Baltasar Alamos de Barrientos

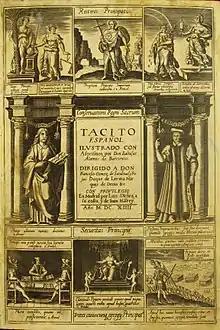
"Tácito español ilustrado con aforismos", Madrid, Luis Sánchez, 1614

Baltasar Alamos de Barrientos (1555–1640), Spanish scholar, was born at Medina del Campo, a town in Valladolid province. His friendship with Antonio Pérez caused him to be arrested in 1590 and imprisoned for nearly thirteen years. His "Tácito Español illustrado con aforismos" (Madrid, 1614) is the only work which bears his name, but he is probably the author of the "Discurso del gobierno" ascribed to Pérez. Through the influence of the Duke of Lerma (to whom the "Tácito" is dedicated) and of the Count-Duke of Olivares, he subsequently attained high official position.